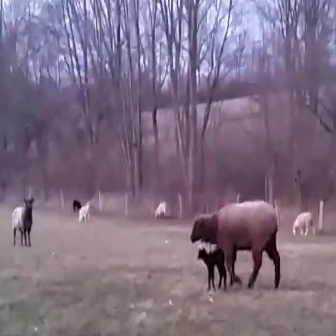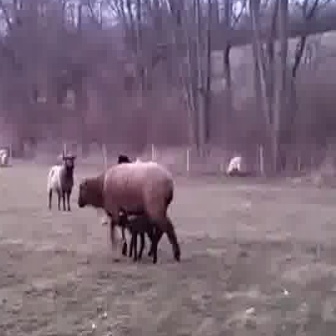
  Please identify the target specified by the bounding box [189,198,279,289] in the first image and locate it in the second image. Return the coordinates in [x_min,y_min,x_max,y_max] format.
Answer: [76,159,178,262]